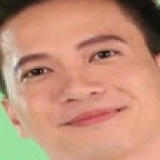
ca sĩ S.T Sơn Thạch